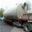
Label: truck